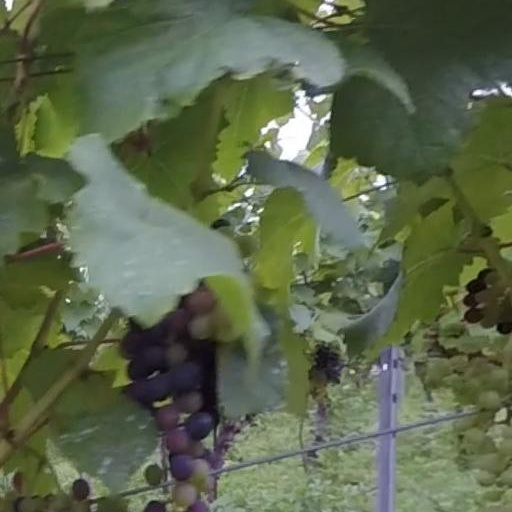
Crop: grape